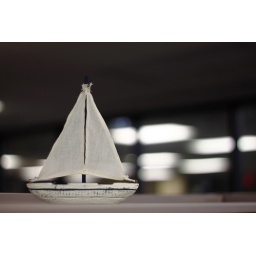
A model sail boat I found in the cube I just moved into.